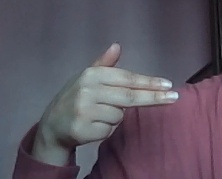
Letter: ghain